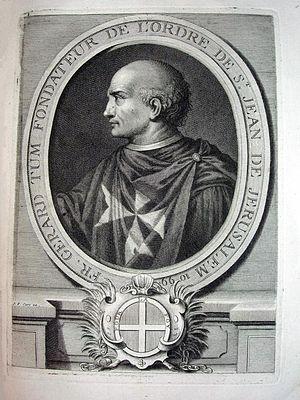
Raimbaud II d'Orange, comte d'Orange, appelé parfois Rambaud ou Raimbaud de Nice, est né vers 1066, à Orange et peut-être mort en 1121, en Terre sainte. Mais cette date est contestée. Certains historiens estiment qu'il est décédé en 1097 ou d’autres en 1115. Selon Guillaume de Tyr : il ne revoit pas la France, et meurt en Palestine.